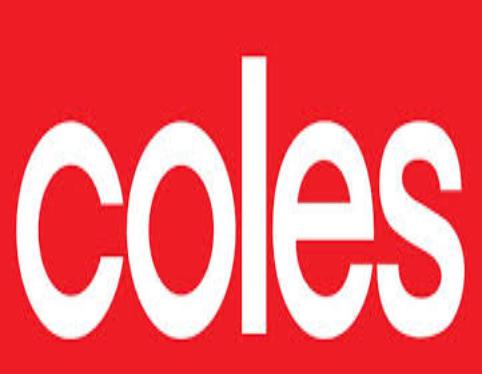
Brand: coles
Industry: Others